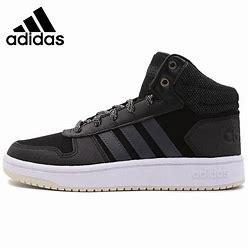
Brand: adidas
Model: NEO Hoops 2 Skate